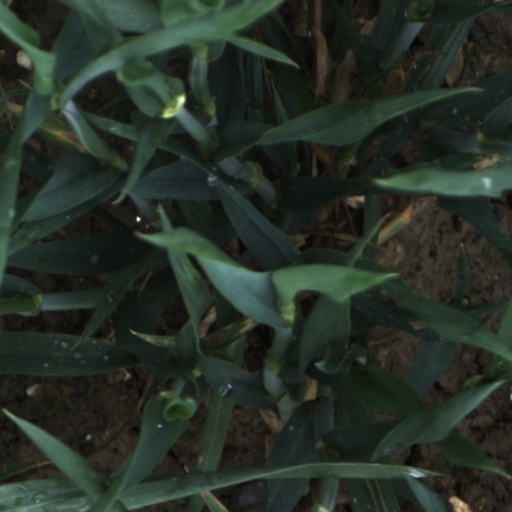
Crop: wheat